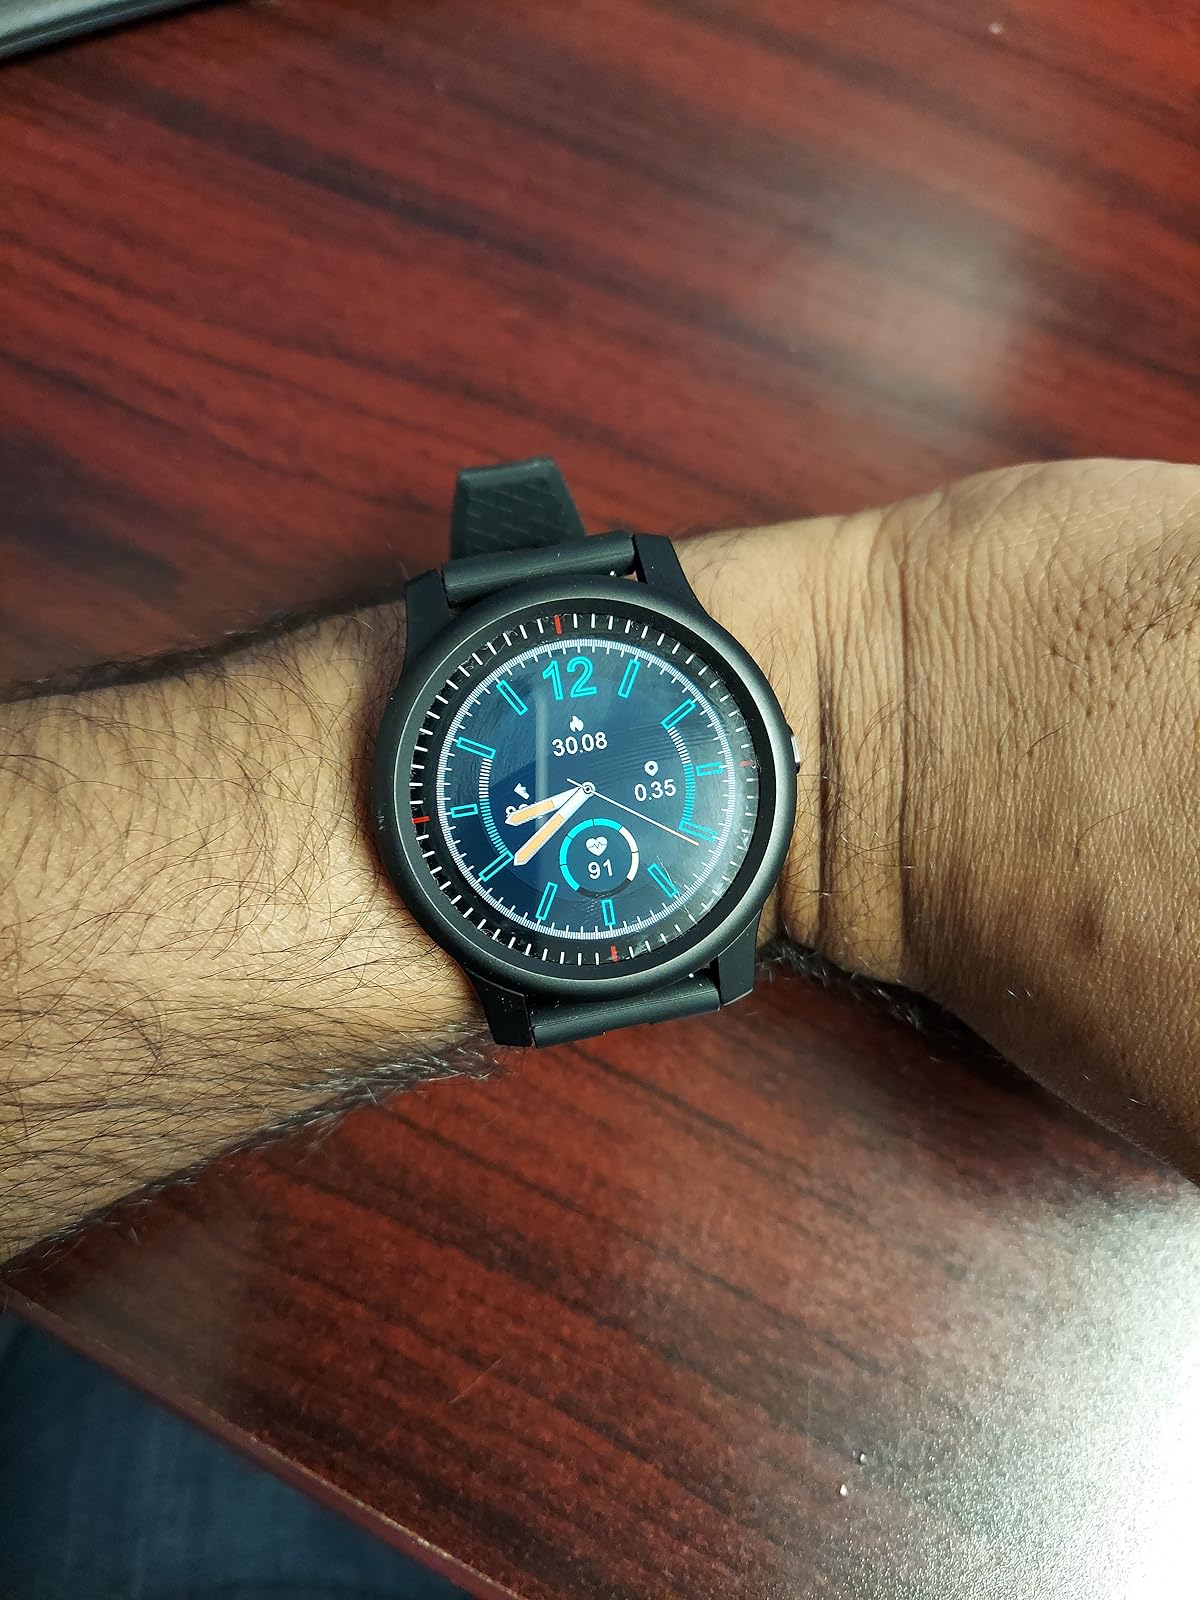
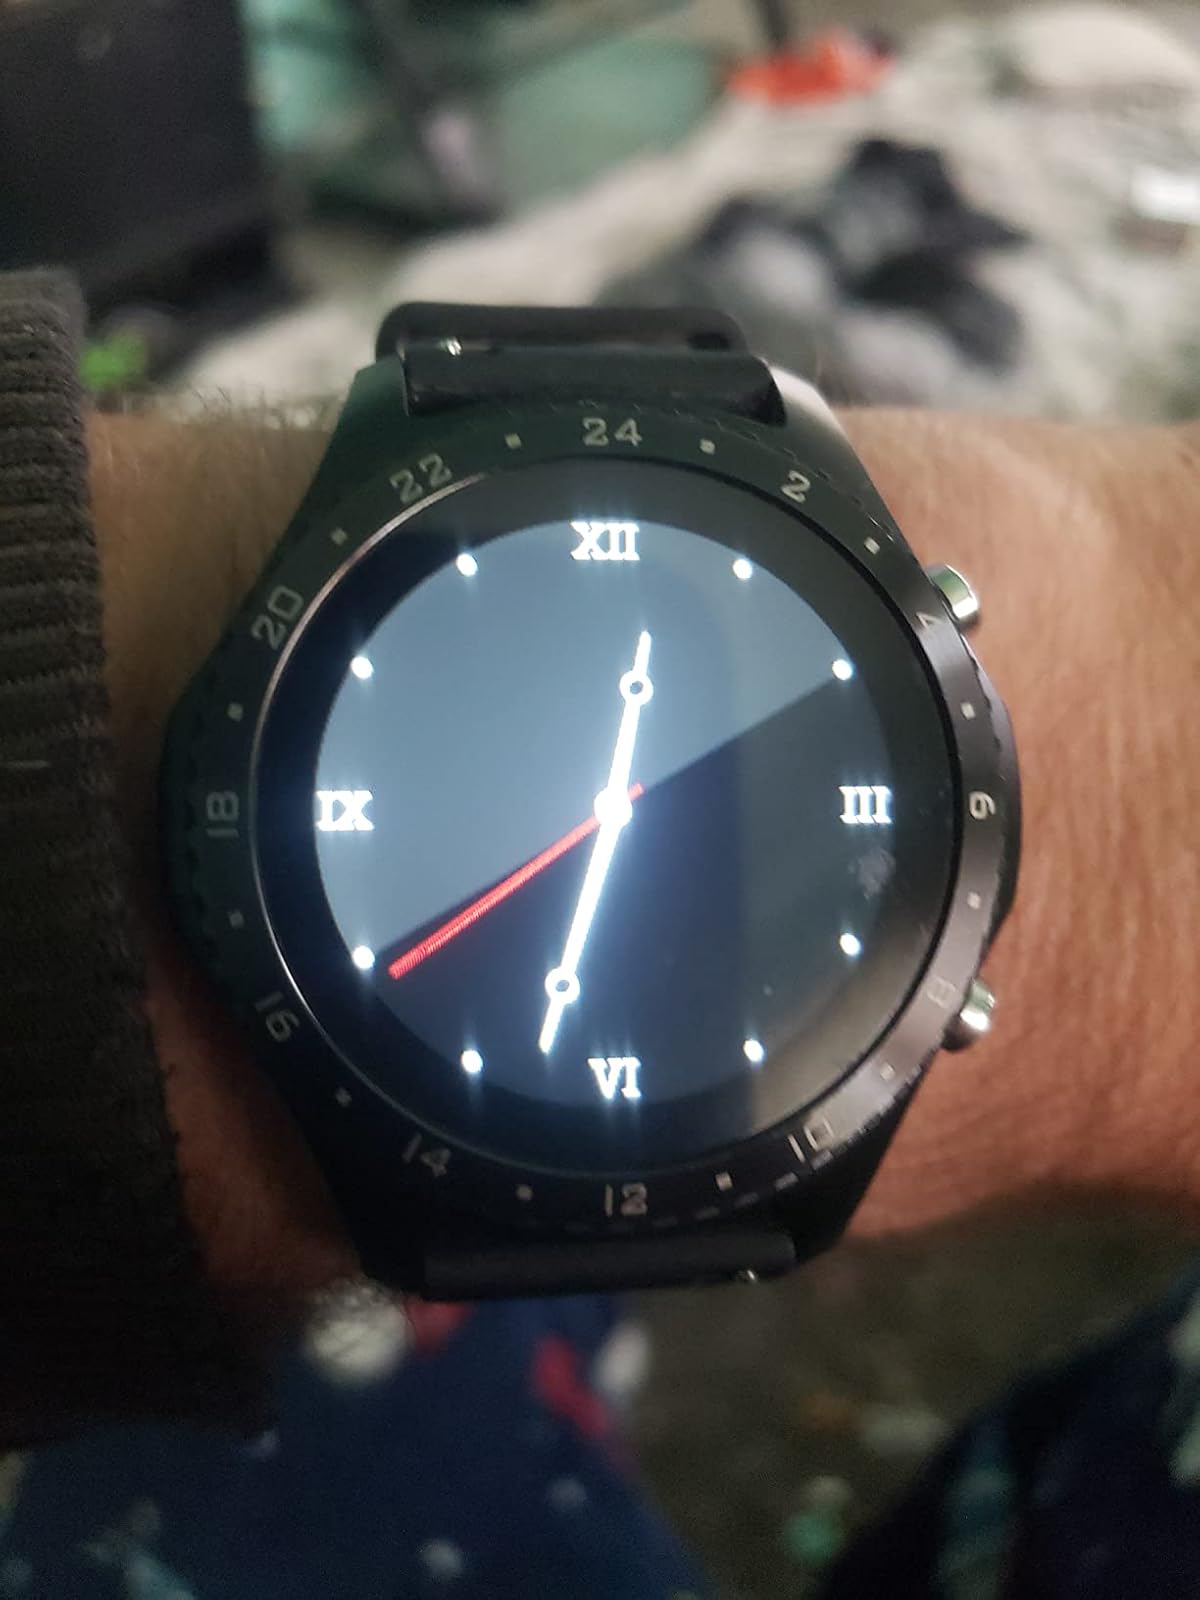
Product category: smartwatch
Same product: no